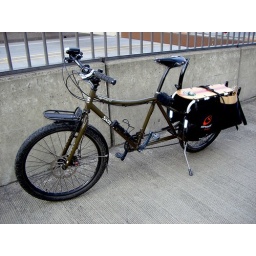
This very well-equipped Big Dummy longtail, sport-utility bike was spotted on the Swing Bridge in West Seattle.